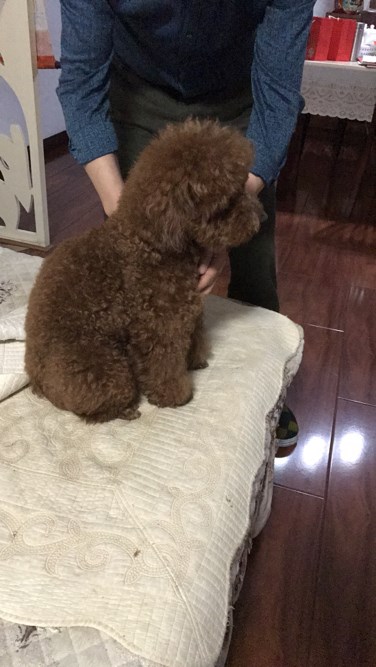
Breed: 2925-n000114-toy_poodle